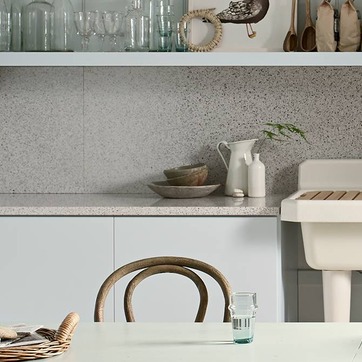
Material: ceramic